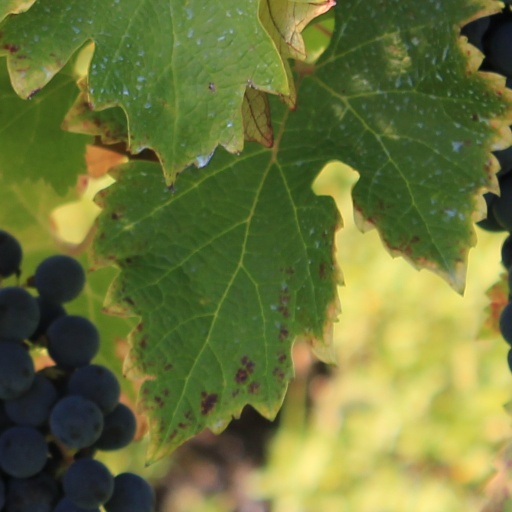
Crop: grape